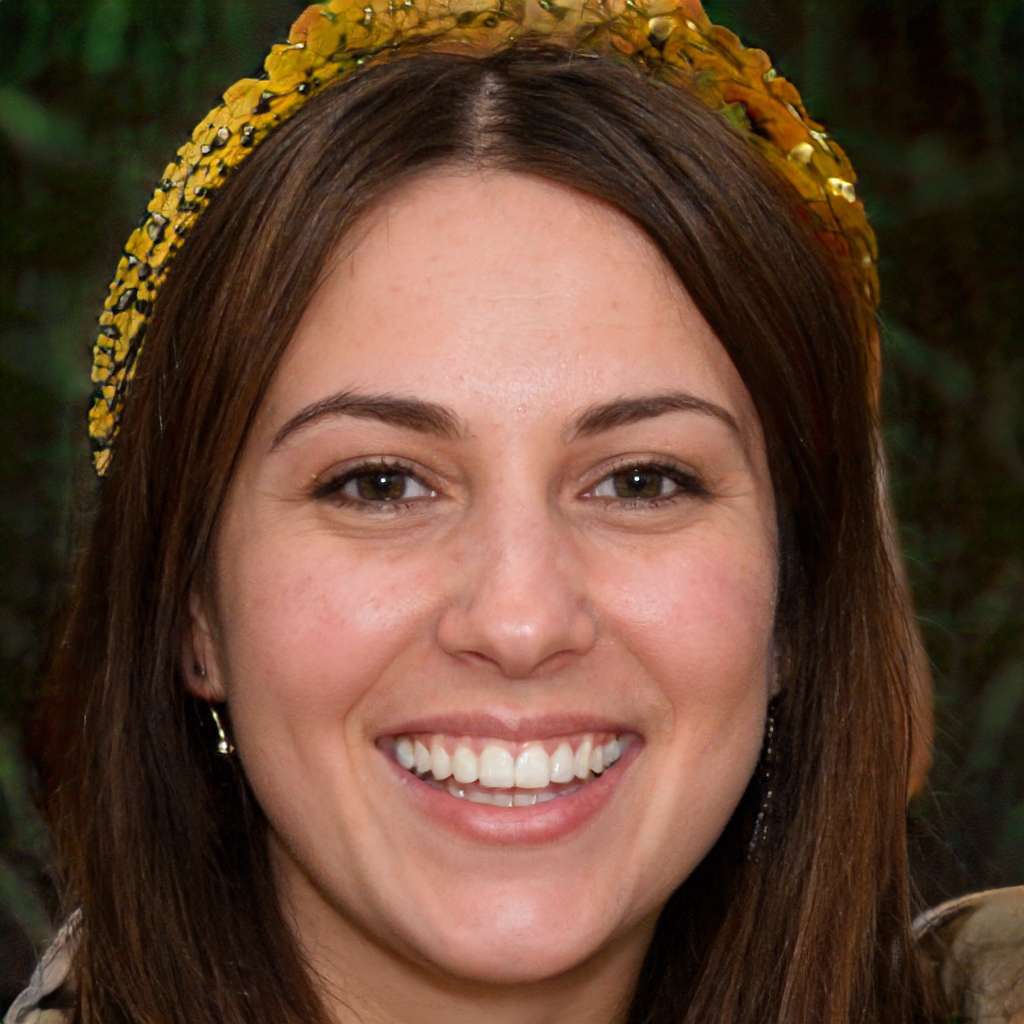
Gender: Female